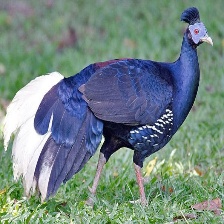
Species: CRESTED FIREBACK
Scientific name: LOPHURA IGNITA